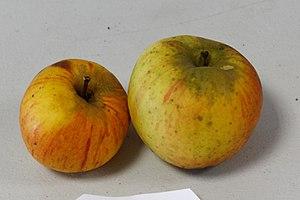
Pomme photographiée à l'OPL Peillac/Les Fougerêts.
La reine des reinettes est une variété de pomme remontant au moins au XVIIIᵉ siècle.